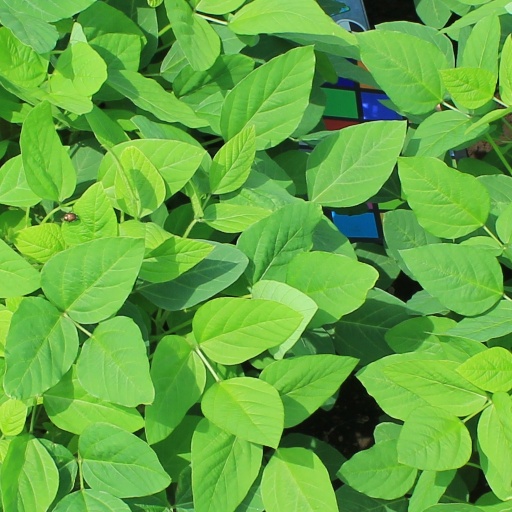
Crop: soybean